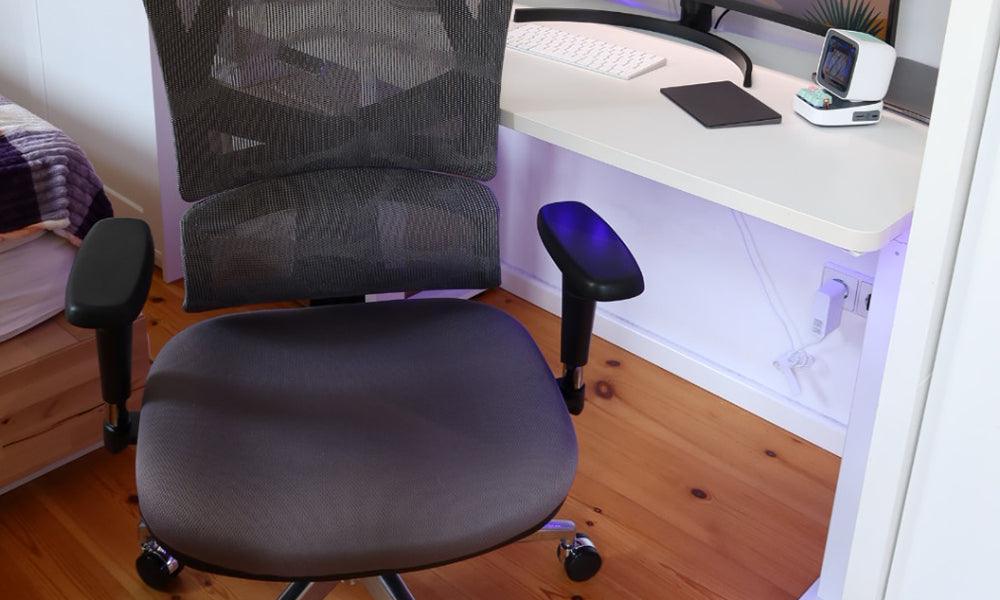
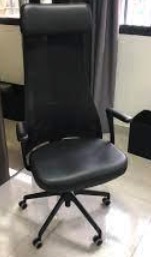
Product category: items_chair
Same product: no